Howard C. Warren

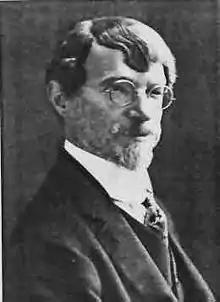
Howard C. Warren

Howard Crosby Warren (1867 – 1934) was an American psychologist and the first chairman of the Princeton University Psychology department. He was also president of the American Psychological Association in 1913.